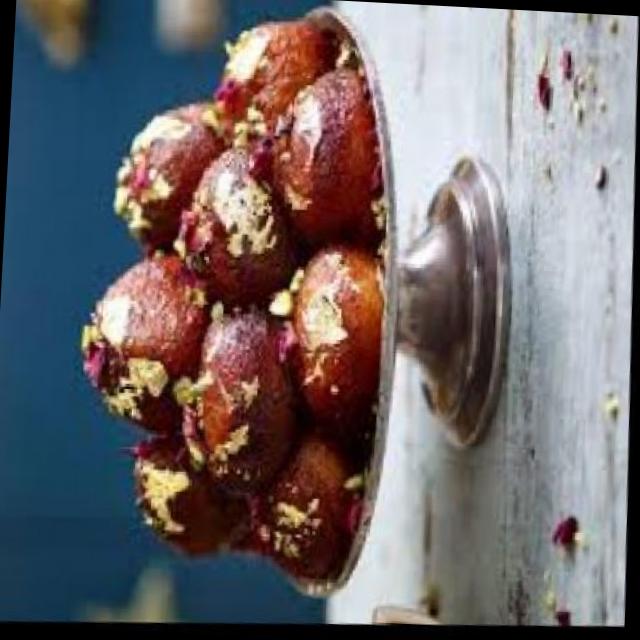
Dish: gulab_jamun